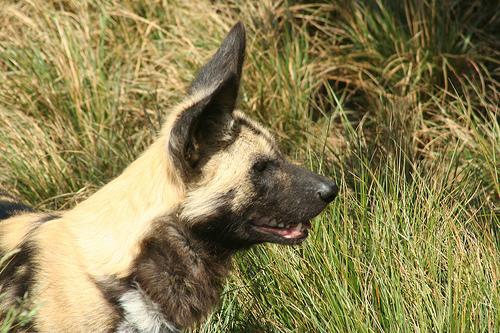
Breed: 211-n000025-African_hunting_dog